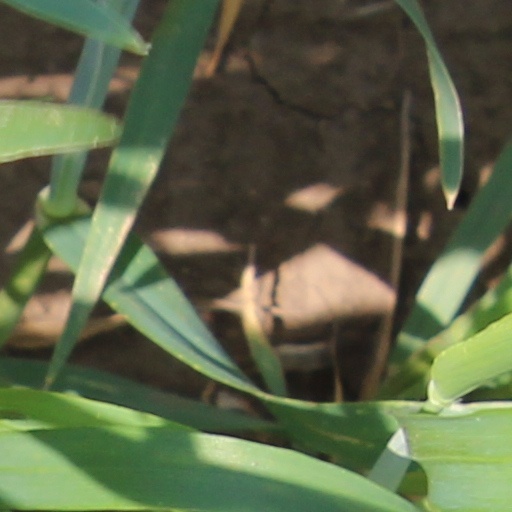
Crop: wheat